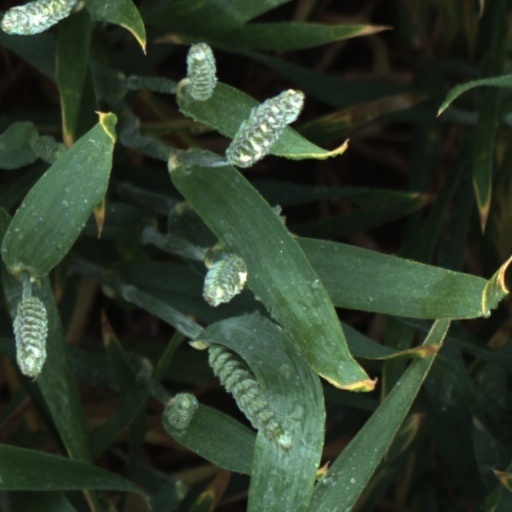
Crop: wheat